Iranian naval rigid inflatable speedboats

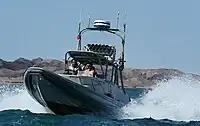
RIB 33 of the Navy of the Islamic Revolutionary Guard Corps

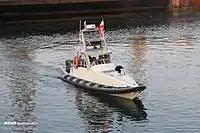
RIB 42 of the Islamic Republic of Iran Navy

The cooperation between FB Design and Iranians started in 1998, when frames and blueprints of patrol boat "Levriero" was purchased by Iran. It is likely that Shahid Joulaee Marine Industries (subordinate to Marine Industries Organization) obtained a license to produce RIB-33SC and FB-55SC models domestically. In 2005, American authorities questioned FB Design about their deals with Iran, effectively putting an end to the cooperation. Iran has reportedly altered some original designs and manufactured similar modifications.